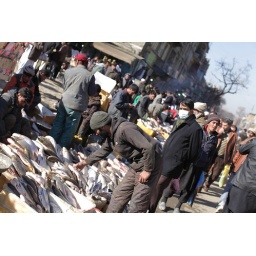
Shoppers inspect fish at a busy market in downtown Kabul